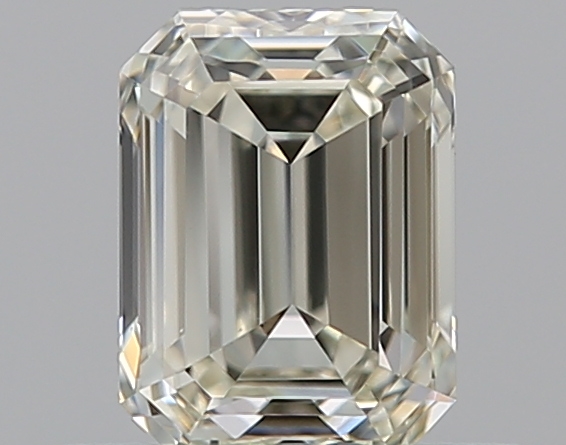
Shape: emerald
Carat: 0.51
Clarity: VVS1
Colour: L
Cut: EX
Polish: VG
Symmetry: VG
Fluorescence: N
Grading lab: GIA
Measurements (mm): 5.12 x 3.79 x 2.58